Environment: real
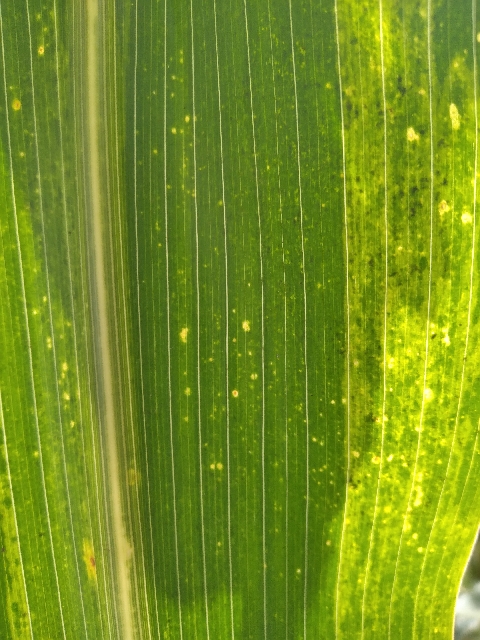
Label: lethal_necrosis